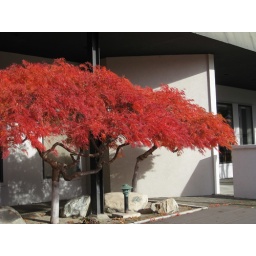
We thought the autumn foliage of these small trees looked quite vivid against the white of the cafeteria building at Okanagan College